Madrid–Asturias high-speed rail line

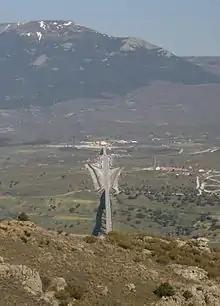
The entrance to the San Pedro tunnels

Talgo trains were replaced by Alvia trains (RENFE Class 130) and these operate on both the high-speed line and the older lines.